Transport in the Falkland Islands

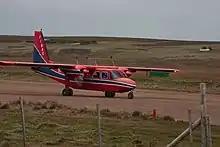
A Britten-Norman Islander owned by FIGAS touching down at a landing strip on Sea Lion Island

The smaller Port Stanley Airport, outside the city, is used mainly for internal flights. The Falkland Islands Government Air Service (FIGAS) operates Islander aircraft that can use the grass airstrips that most settlements have. Flight schedules are decided a day in advance according to passenger needs and the next day's timetable is published every evening. The schedules are based on three routes - a Northern Shuttle and the Southern Shuttle that each have one flight a day and the East - West Shuttle that has a morning and an evening flight every day.